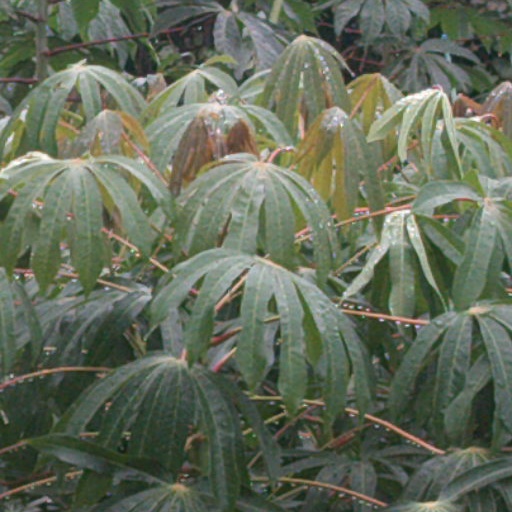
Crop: cassava